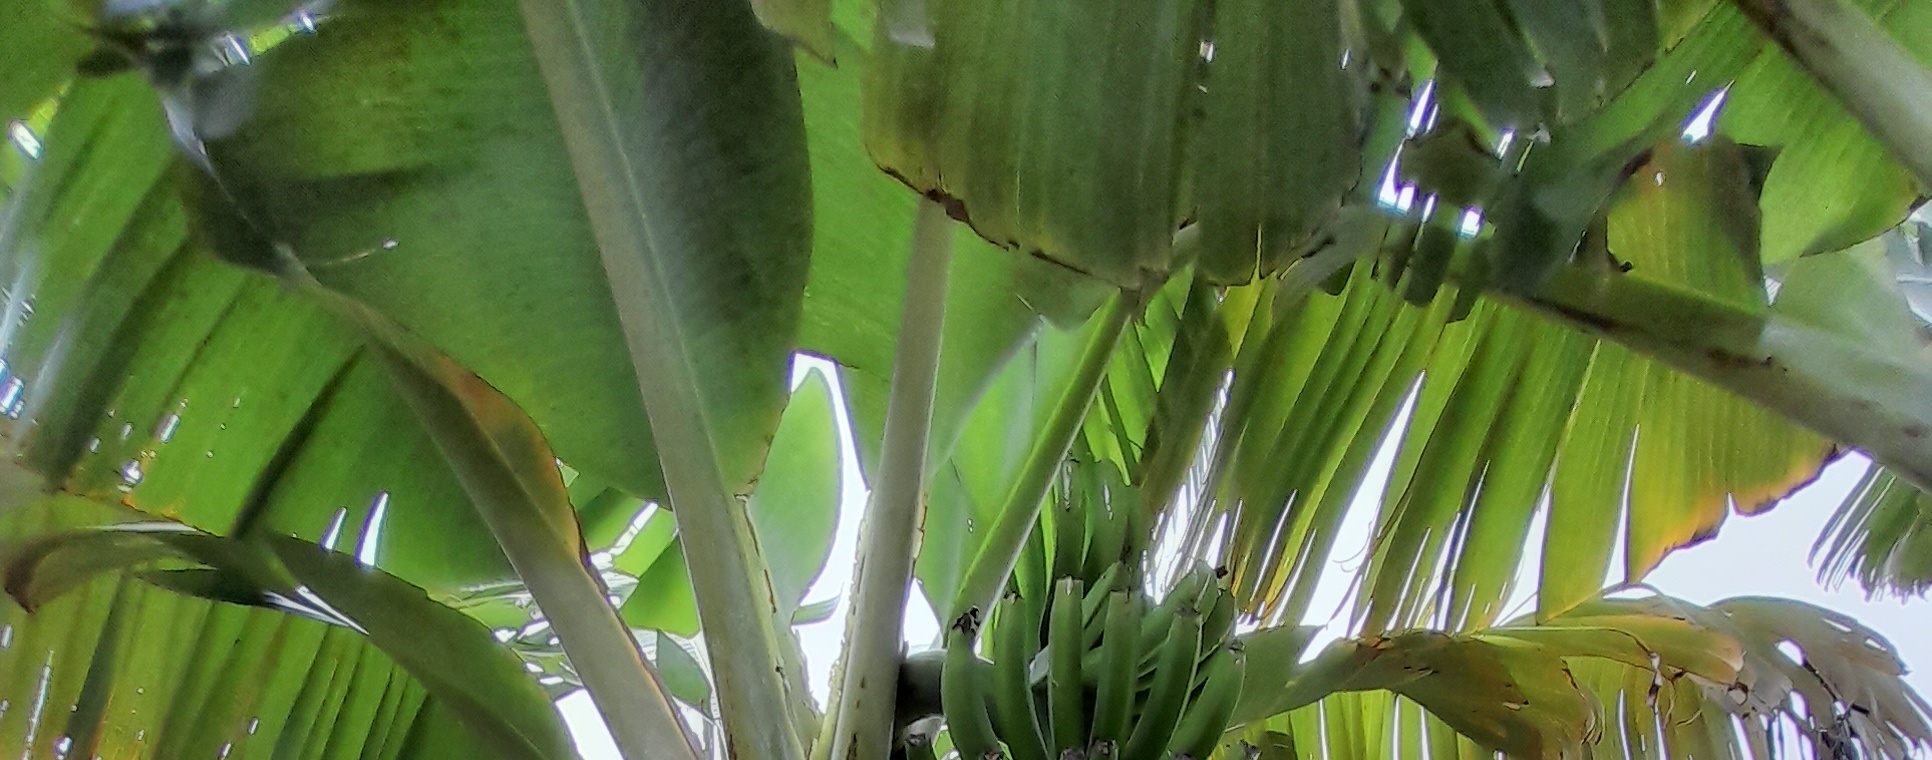
Label: Keep